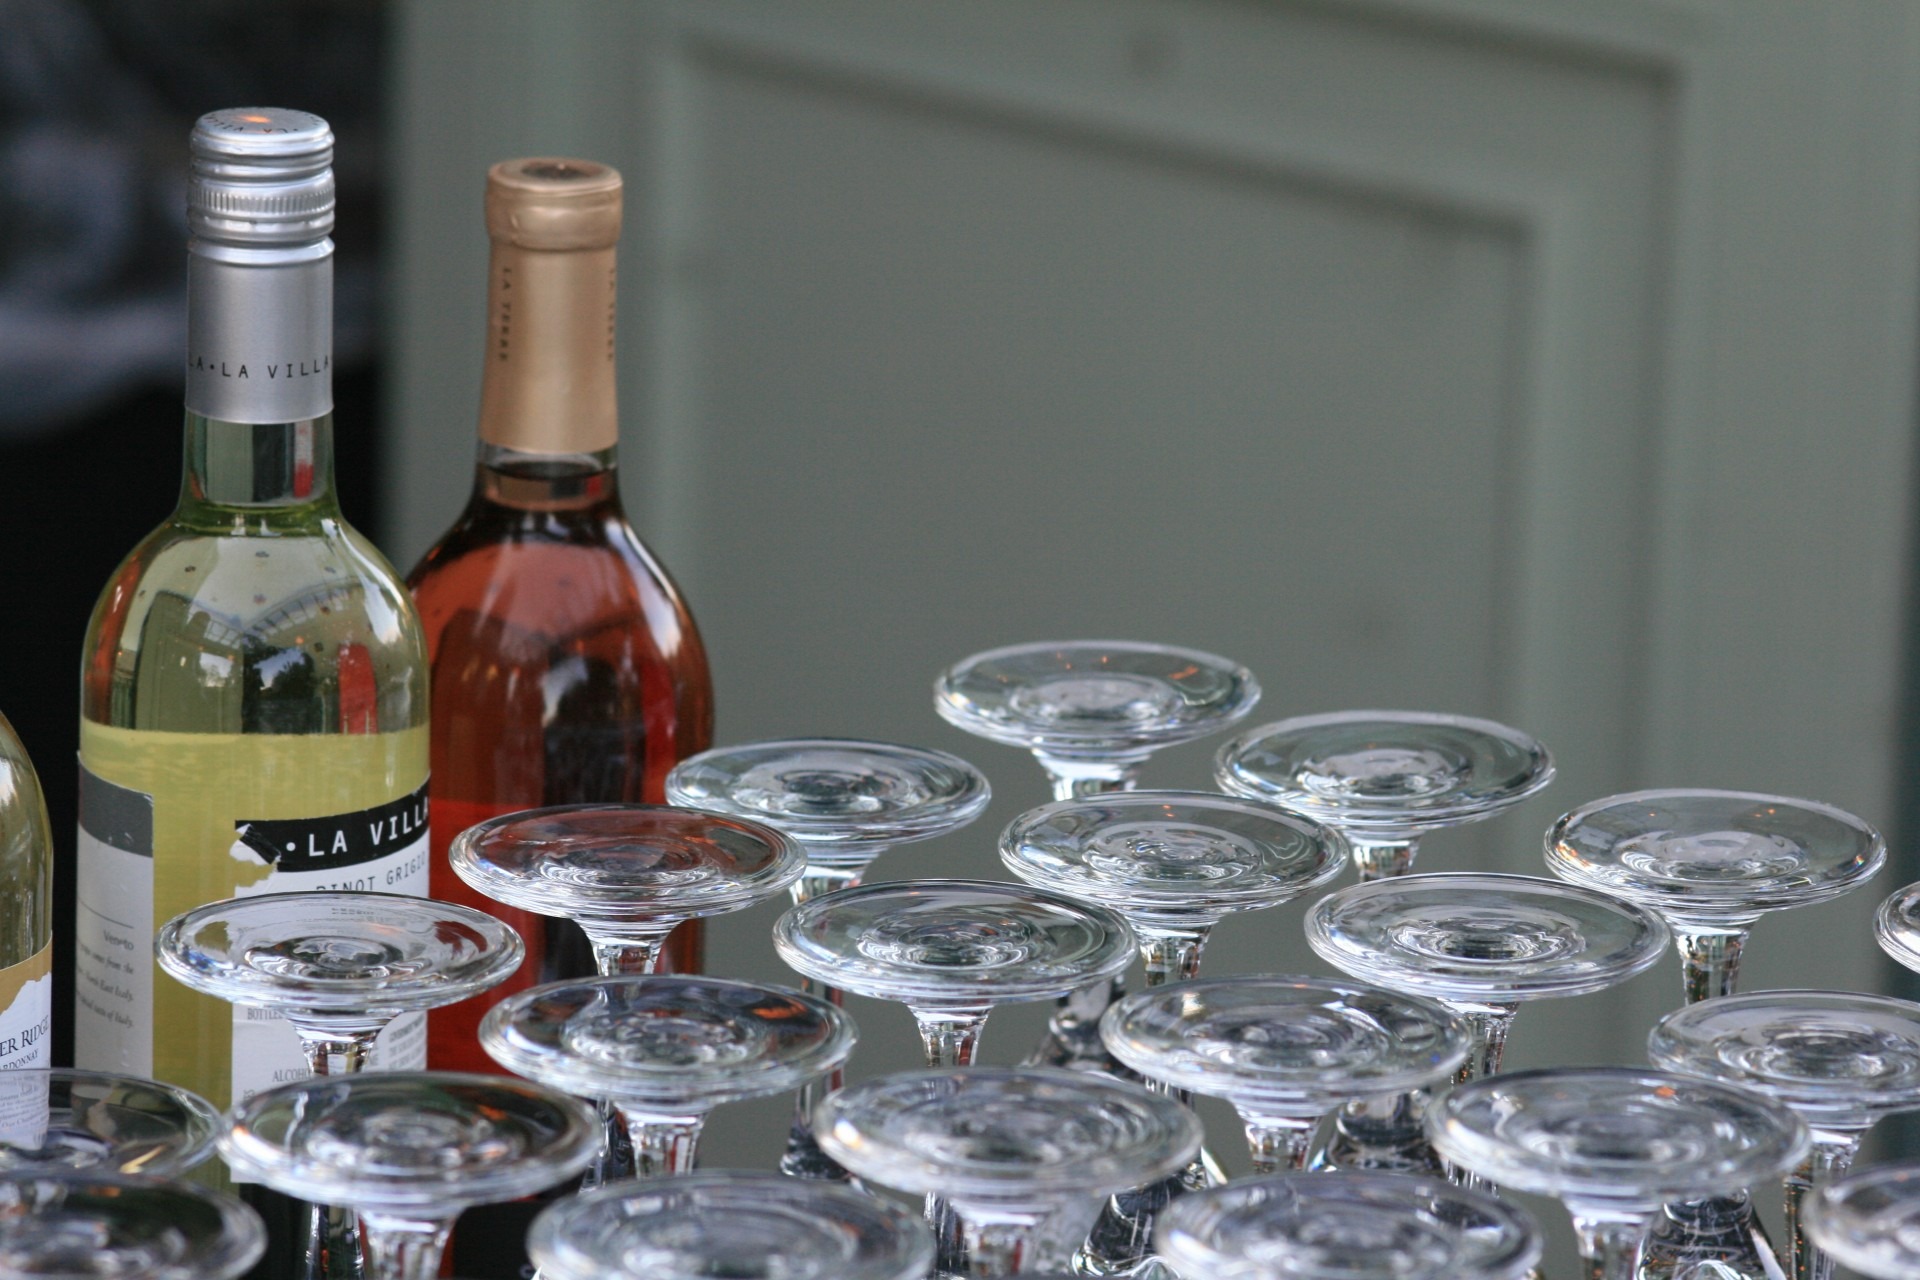
gathering, wine, glass, bar, drink, bottle, glass bottle, wine glass, party, whisky, liqueur, catering, alcoholic beverage, night out, distilled beverage, drinkware